Thanksgiving

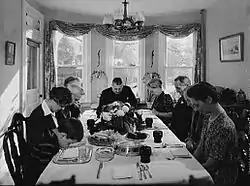
A family saying grace before Thanksgiving dinner in Neffsville, Pennsylvania in 1942

The Harvest Thanksgiving Festival, Erntedankfest, is a popular Christian festival in some German municipalities on the first Sunday of October. The festival has a significant religious component, and many churches are decorated with autumn crops. In some places, there are religious processions or parades.